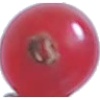
Label: Redcurrant 1